In the Hand of the Goddess

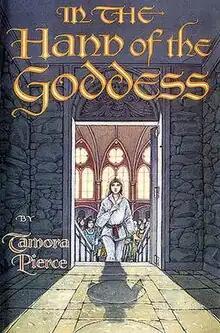
Original Atheneum U.S. hardcover of the book featuring the title character.

In the Hand of the Goddess is a 1984 fantasy novel by Tamora Pierce, the second in a series of four books, "The Song of the Lioness". It details the squire- and knighthood of Alanna of Trebond, who has hidden her real sex in order to become a knight.